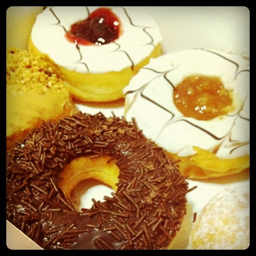
A box filled with different flavored donuts sitting next to each other.
These donuts have a lot of frosting on them.
A group of doughnuts with sprinkles, apple and raspberry jelly.
doughnuts some with fruit in the middle and one with chocolate sprinkles
There are lots of calories in each and every one of the donuts.